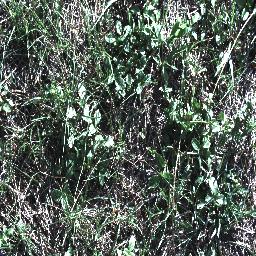
Label: negative